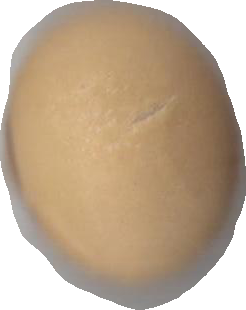
Variety: Grobogan